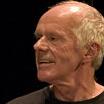
Age: 67